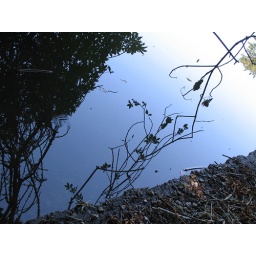
pond in golden gate parkeven in person it was hard to tell where the reflection met the branches